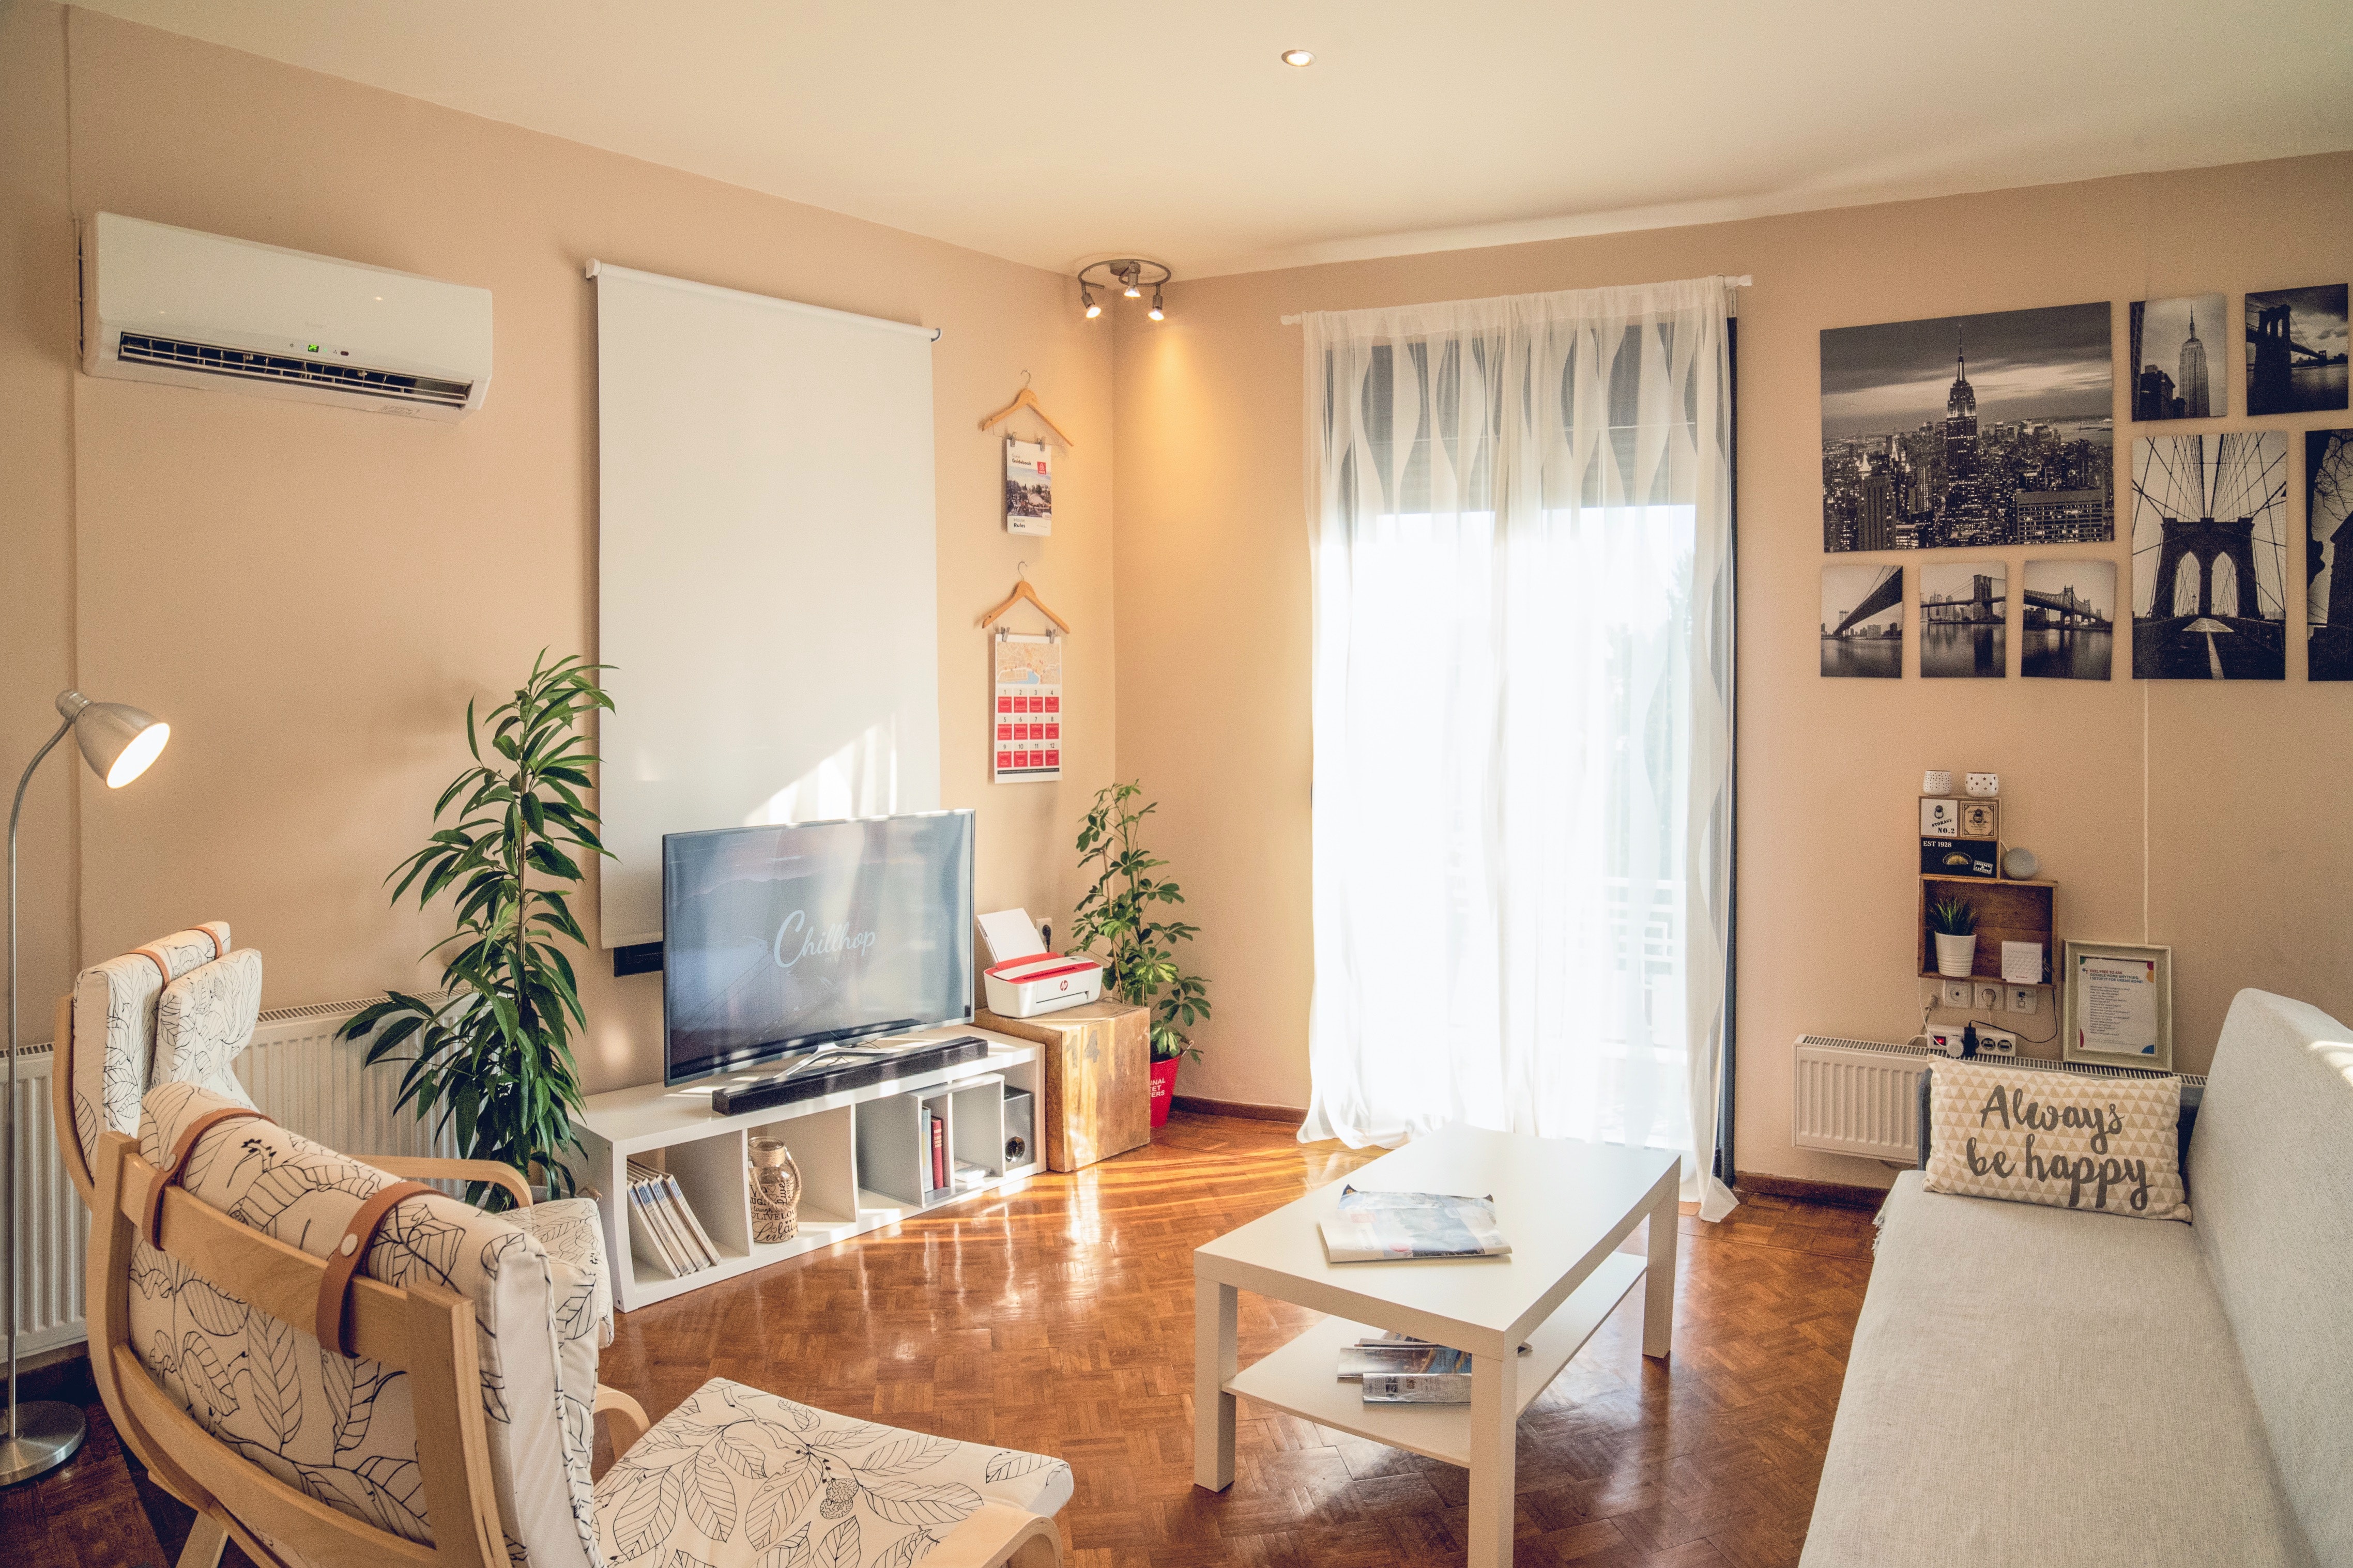
room, living room, property, interior design, furniture, building, real estate, house, ceiling, floor, home, wall, table, window treatment, curtain, beige, window covering, coffee table, window, wood flooring, apartment, den, flooring, hardwood, shade